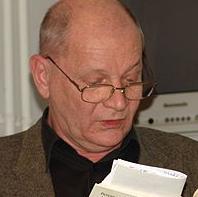
Age: 59